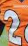
Number: 2